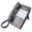
Label: telephone